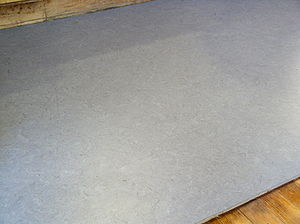
Linoleum
En bane linoleum klar til at blive lagt som gulv
Linoleum er et materiale fremstillet af linolie, harpiks, kalk og kork-, sten- og træmel i forskellige kombinationer på groft lærred af hessian vævet og af plantefibre fra juteplanten. Linoleum anvendes bl.a. som belægning på borde og gulve, samt til grafisk tryk. Ordet kommer af latin for hør og olie.